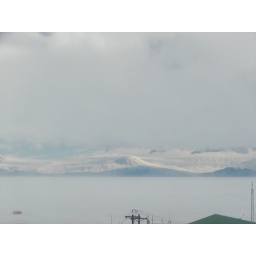
View from my office window in Crary Lab.